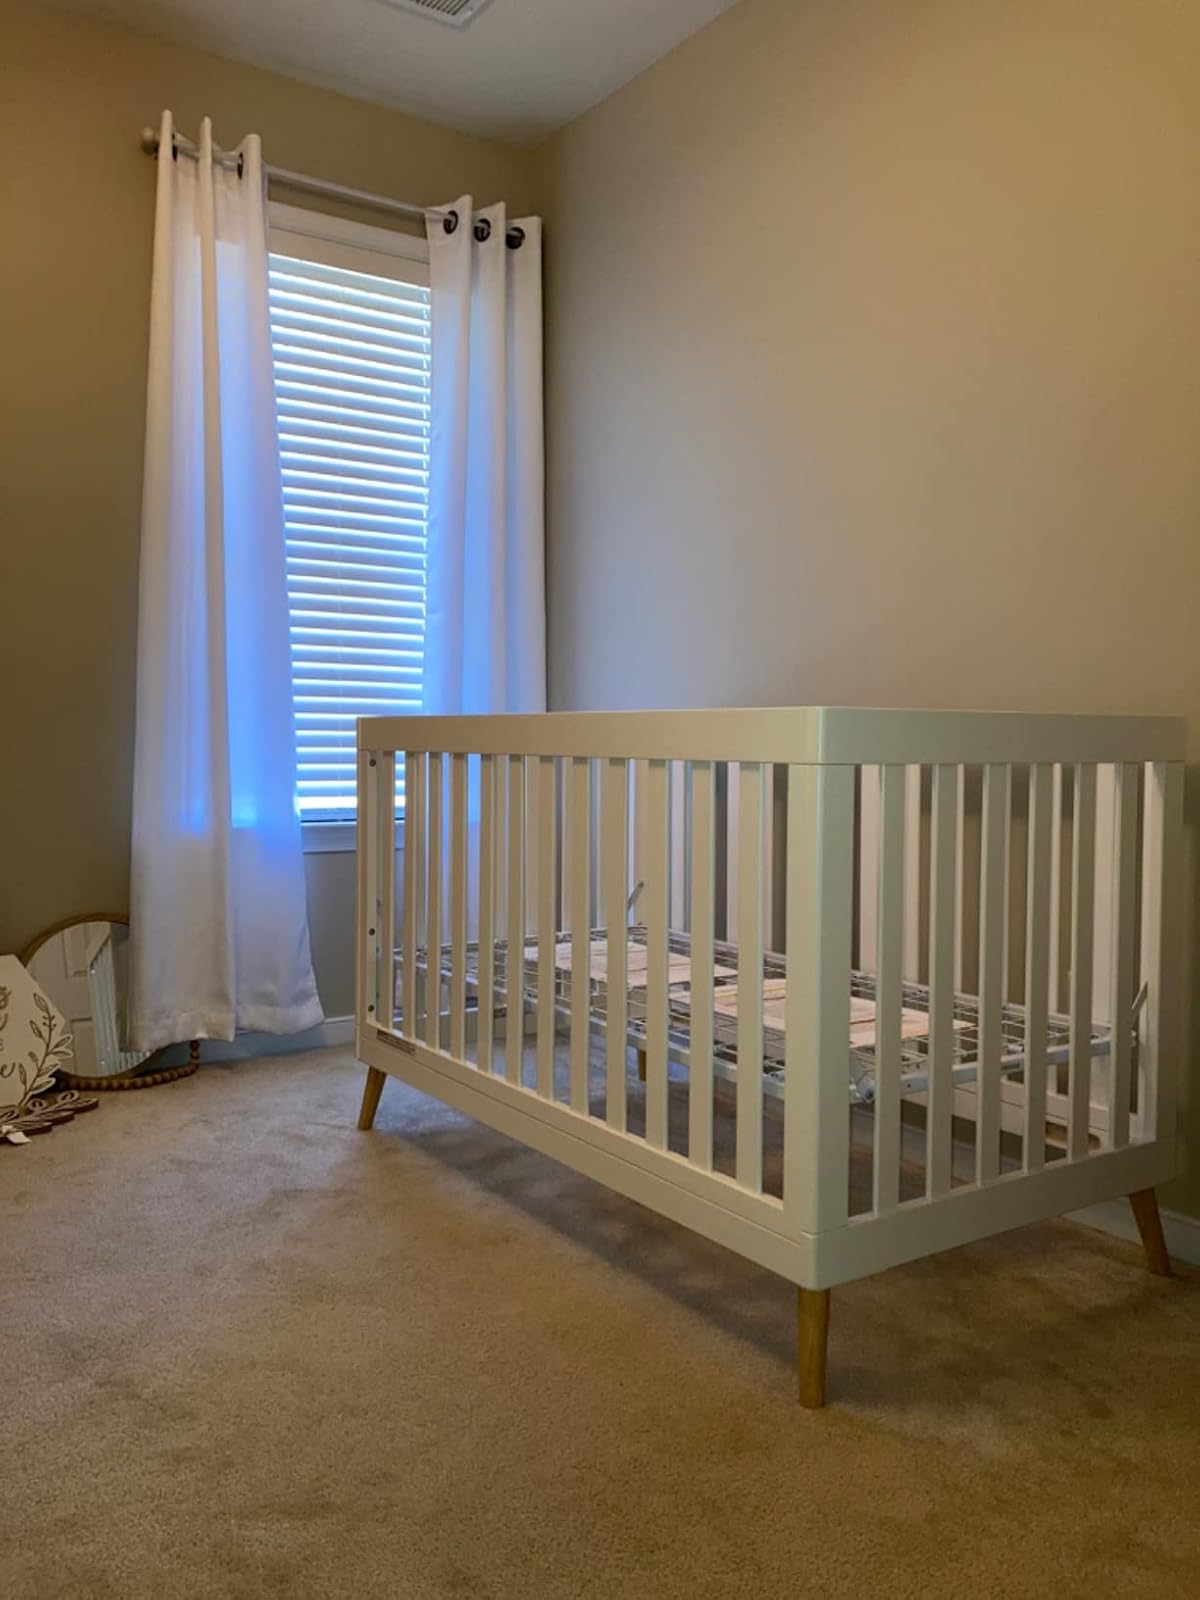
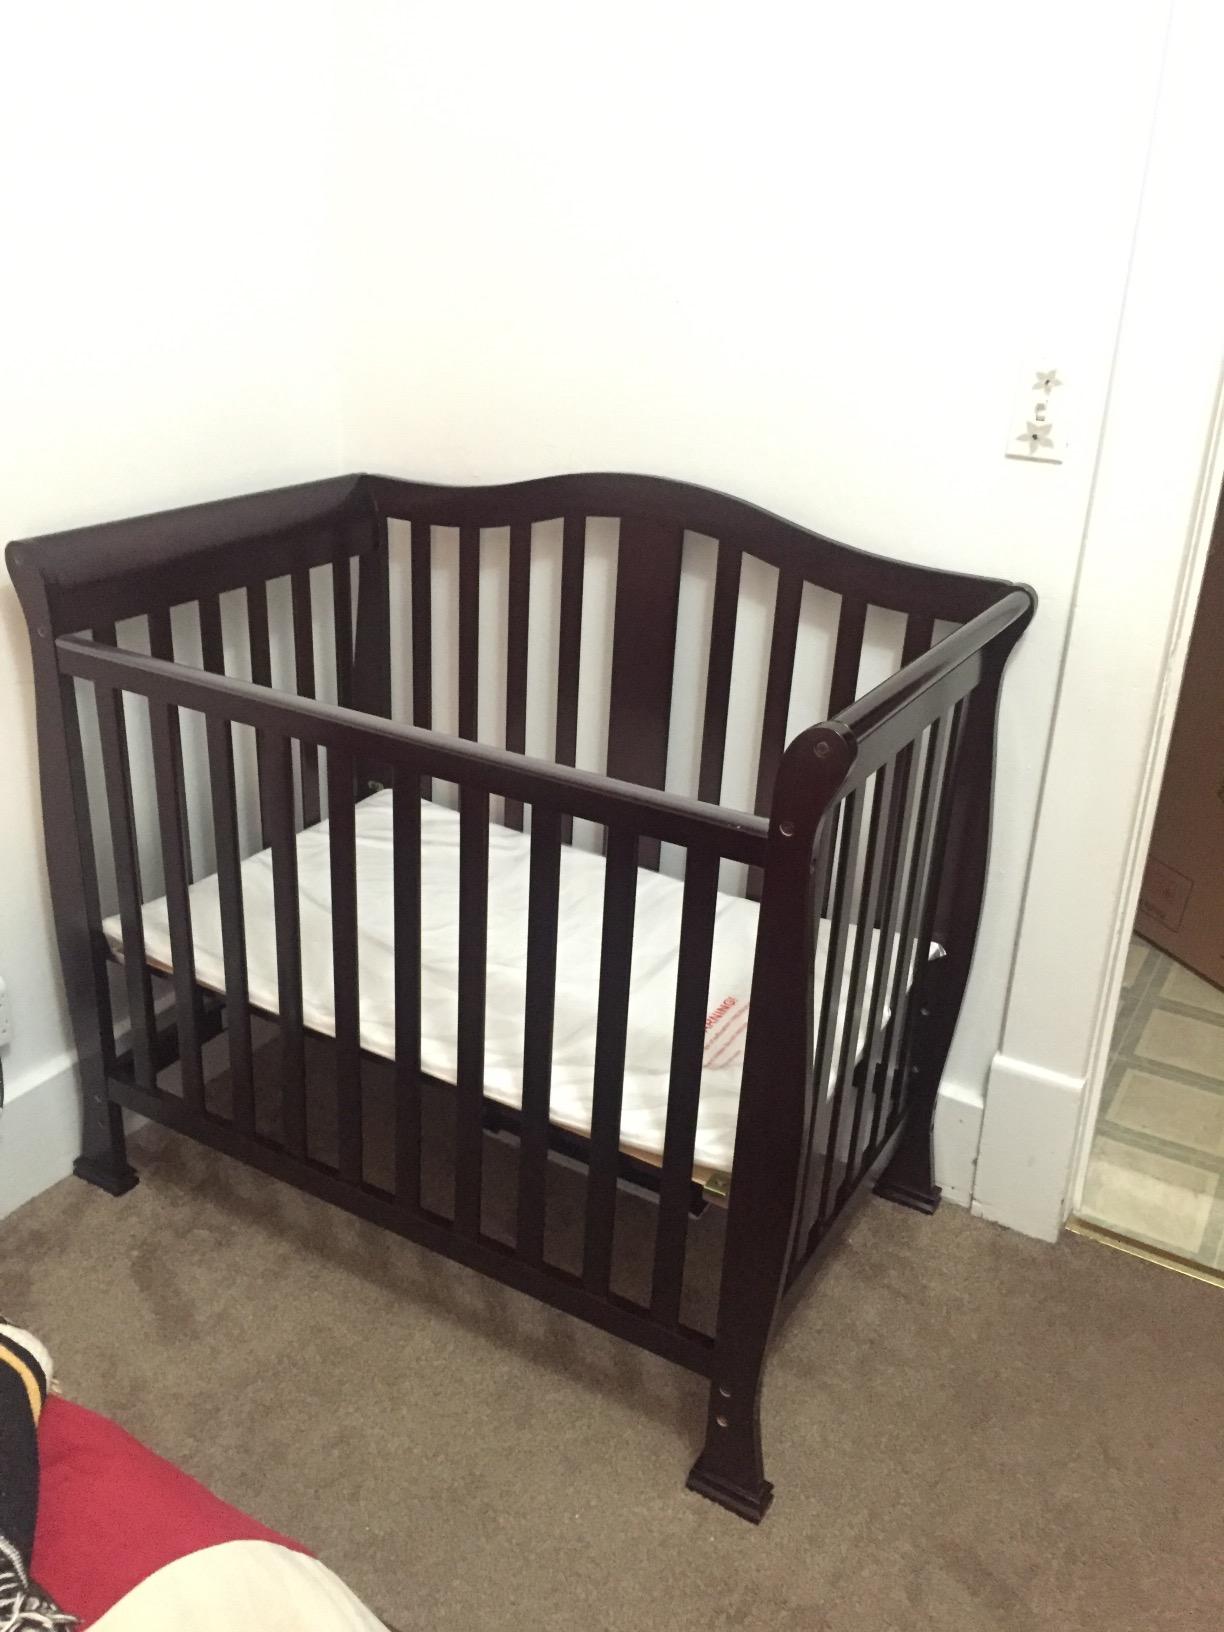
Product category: products_crib
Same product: no